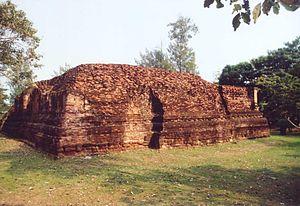
Khu Bua est un site archéologique situé à 12 km au sud-est de Ratchaburi, en Thaïlande. Il remonte au VIᵉ siècle et à la culture môn de Dvaravati, dont il était une des villes importantes.
Dvâravatî est une civilisation qui se développa du VIᵉ au XIᵉ siècle dans le centre de la Thaïlande et le sud de la Birmanie. Il est encore incertain si le terme de Dvâravatî fait référence à une cité, un royaume, une entité géopolitique, une culture ou tout cela.